Top Ground Gear Force

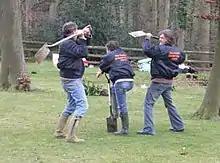
Clarkson and May 'pretend' to attack Hammond with shovels

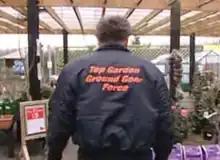
Rear of Jeremy Clarkson's jacket

The "Top Gear" team impersonate and belittle the show "Ground Force", and provide a garden makeover for British Olympian Sir Steve Redgrave. Helping them are a team of "Foreign Nationals", and on hand to provide advice on Redgrave's tastes was his wife, Ann Redgrave, who was erroneously addressed and referred to as "Lady Ann" rather than the proper "Lady Redgrave".